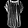
Label: Shirt